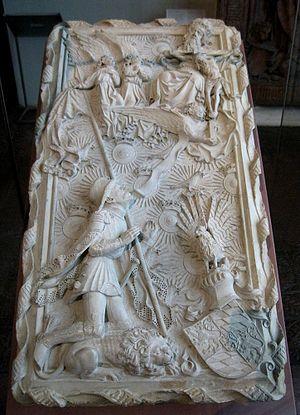
Hans Multscher, né v. 1400 à Reichenhofen dans le Bade-Wurtemberg et mort v. 1467 à Ulm, est un peintre et sculpteur allemand. La plupart de ses sujets sont d'inspiration religieuse.